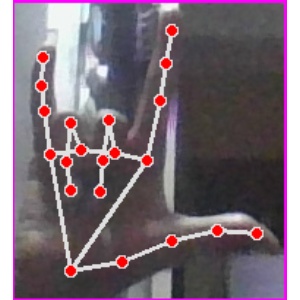
अक्षर: व